Battle of Los Angeles (2019)

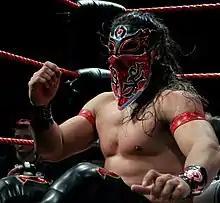
The 2019 tournament winner Bandido

Battle of Los Angeles (2019) was the fifteenth Battle of Los Angeles professional wrestling tournament produced by Pro Wrestling Guerrilla (PWG). It was a three-night event held on September 19, September 20, and September 22, 2019, at the Globe Theatre in Los Angeles, California.